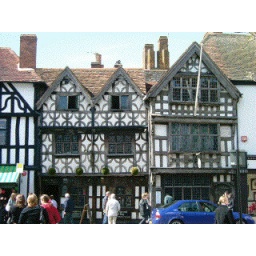
Gorgeous building in Stratford-on-Avon. I love that old, rolled glass they have over here!